Aardvark

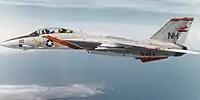
F-14 Tomcat from VF-114 Aardvarks with the squadron mascot painted on the tail

It is believed to exhibit polygamous breeding behavior. During mating, the male secures himself to the female's back using his claws, which can occasionally result in noticeable scratches. Males play no role on parental care.